Viktor Orbán

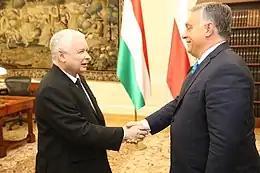
Poland's Law and Justice (PiS) leader Jarosław Kaczyński with Orbán on 22 September 2017

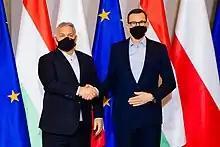
Orbán and Polish Prime Minister Mateusz Morawiecki in December 2021

In the 2010 parliamentary elections, Orbán's party won 52.7% of the popular vote but received a 68% majority of parliamentary seats due to the design of the post-communist electoral system. A two-third parliamentary majority is enough to change the constitution, and in 2011 Orbán's government drafted a new constitution behind closed doors, debated it for only nine days in the parliament and passed it on a party line. Orbán rejected suggestions within his party to pursue a more cautious agenda. He would go on to amend the constitution twelve times in his first year in office. Among other changes, it includes support for traditional values, nationalism, references to Christianity, and a controversial electoral reform, which decreased the number of seats in the Parliament of Hungary from 386 to 199. The new constitution entered into force on 1 January 2012, replacing the Hungarian Constitution of 1949.